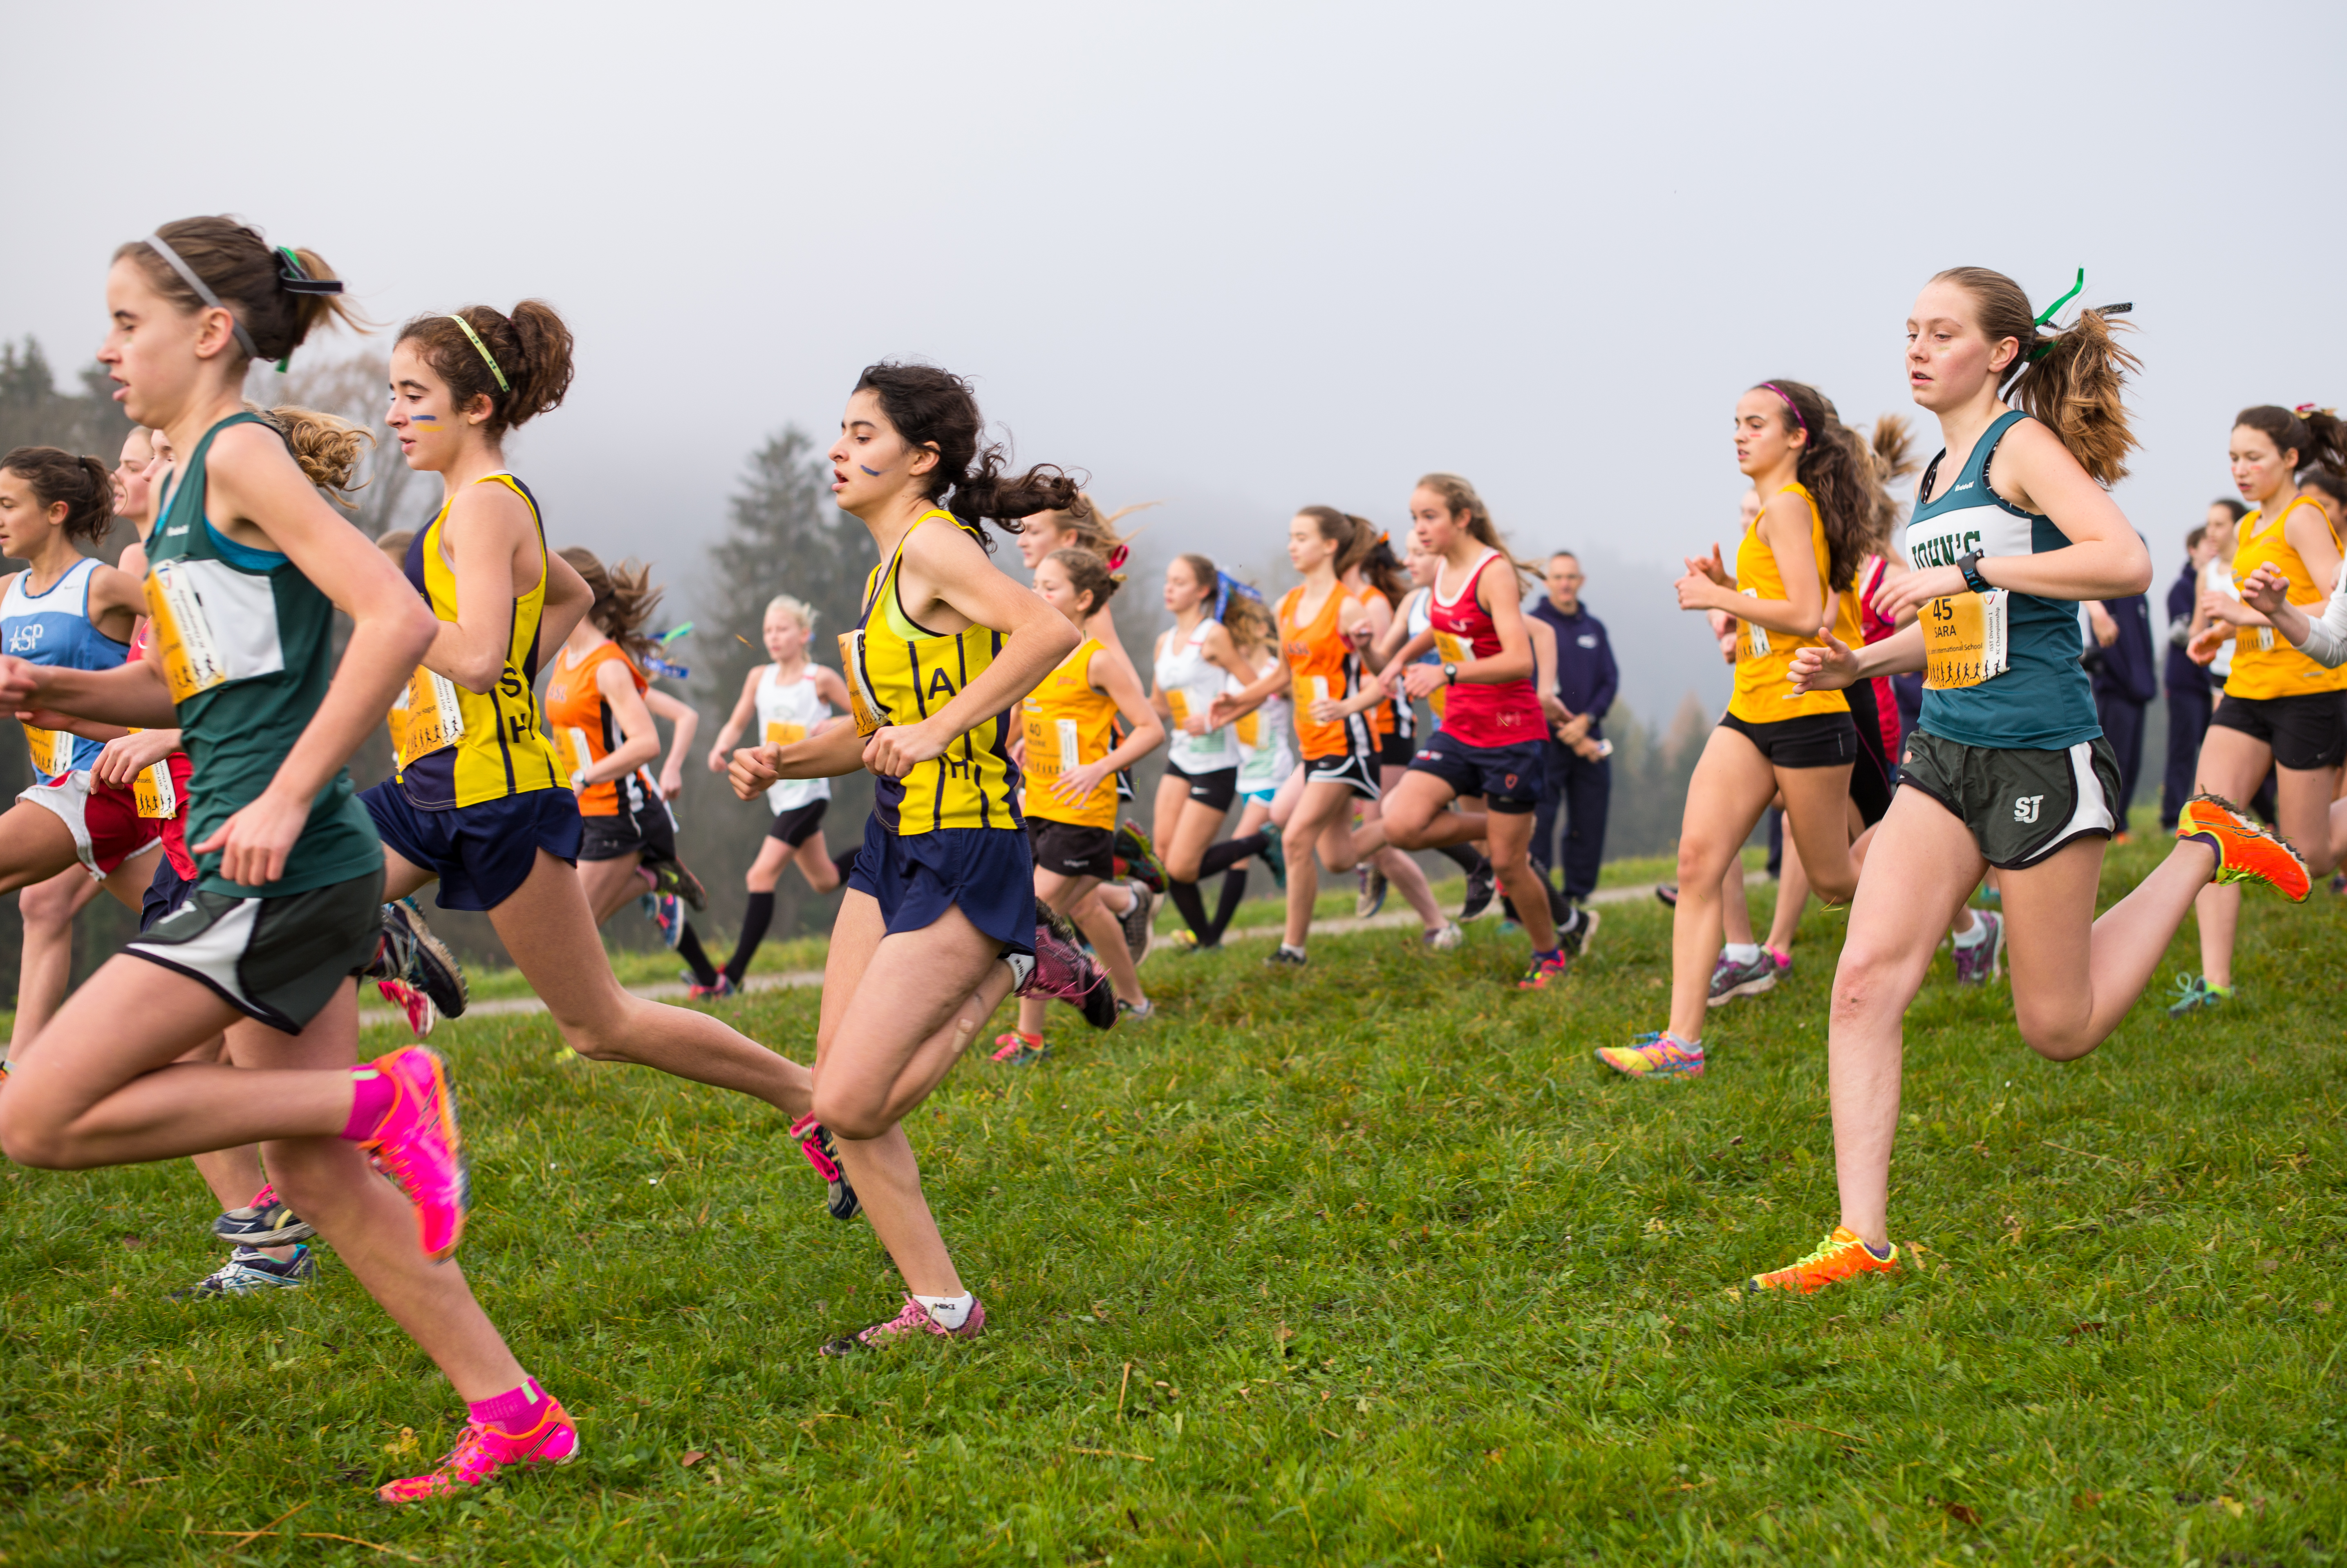
person, trail, running, run, country, recreation, europe, runner, cross, ash, 2015, race, hague, girls, marathon, m, american, team, sports, 50, switzerland, school, zurich, runners, endurance, junior, leica, 240, summilux, varsity, athletics, meet, isst, tournament, xc, sprint, physical exercise, outdoor recreation, human action, ultramarathon, duathlon, long distance running, cross country running, half marathon, cross country cycling, middle distance running, 800 metres